Trethosa

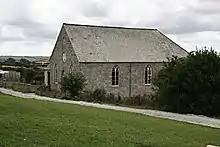
Trethosa Methodist Chapel

Trethosa is a hamlet in the parish of St Stephen in Brannel, Cornwall, England, United Kingdom. To the north is Trethosa China Clay Works. Poet Jack Clemo was a parishioner of the local chapel.